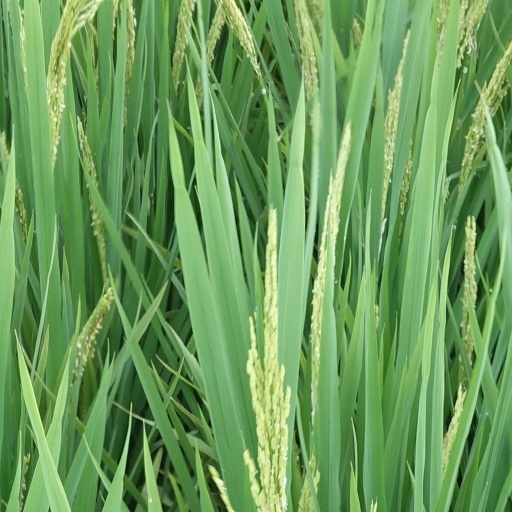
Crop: rice